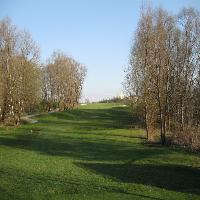
Weather: sun or clear